Eugen Filotti

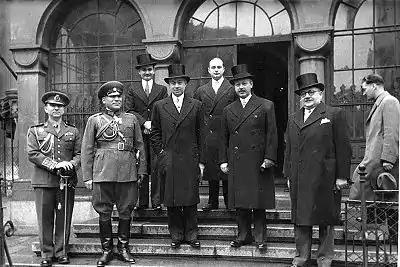
Eugen Filotti, minister plenipotentiary and the staff of the Romanian Legation in Sofia on the steps of the Romanian High School at the celebration of May 10, 1940

In the fall of 1938, Eugen Filotti was transferred from Athens to Sofia. The new assignment was different from his previous ones, as Bulgaria was not a friendly country. Defeated in the Second Balkan War, Bulgaria had been forced, by the Peace Treaty of Bucharest to cede Southern Dobruja (also known as the Cadrilater) to Romania, where the Romanian administration created the counties of Durostor and Caliacra. Romanian statistics of 1930, show that the Bulgarian population in the Cadrilater was of 149,409 while the Romanians were 77,728. The Romanian population had increased significantly compared to 1910, when the Romanians in the area were only 6,359. This is due to the policy of colonization of the 1920s, when Romanians from Wallachia as well as Aromanians from Greece and other Balkan countries had been settled in the Cadrilater. If Romania had an important Bulgarian minority, concentrated mainly in Dobruja, there also was an important Romanian minority in Bulgaria. Many Romanians were living along the Bulgarian bank of the Danube. Besides there were also Aromanians, living mostly in the Bulgarian part of Macedonia.